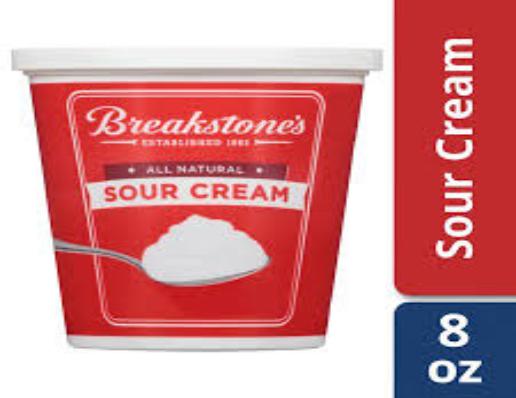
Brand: Breakstone's
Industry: Food